Indy Pride

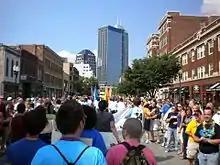
Indy Pride Parade in 2009

The all-volunteer organization puts on several yearly events, including Indy Pride Festival, Indianapolis LGBT Film Festival, Laugh OUT Loud, Community Thanksgiving Dinner, Hoosier 250 Tricycle Race, and Circle City Volleyball Tournament.